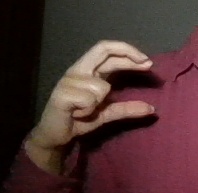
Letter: thal